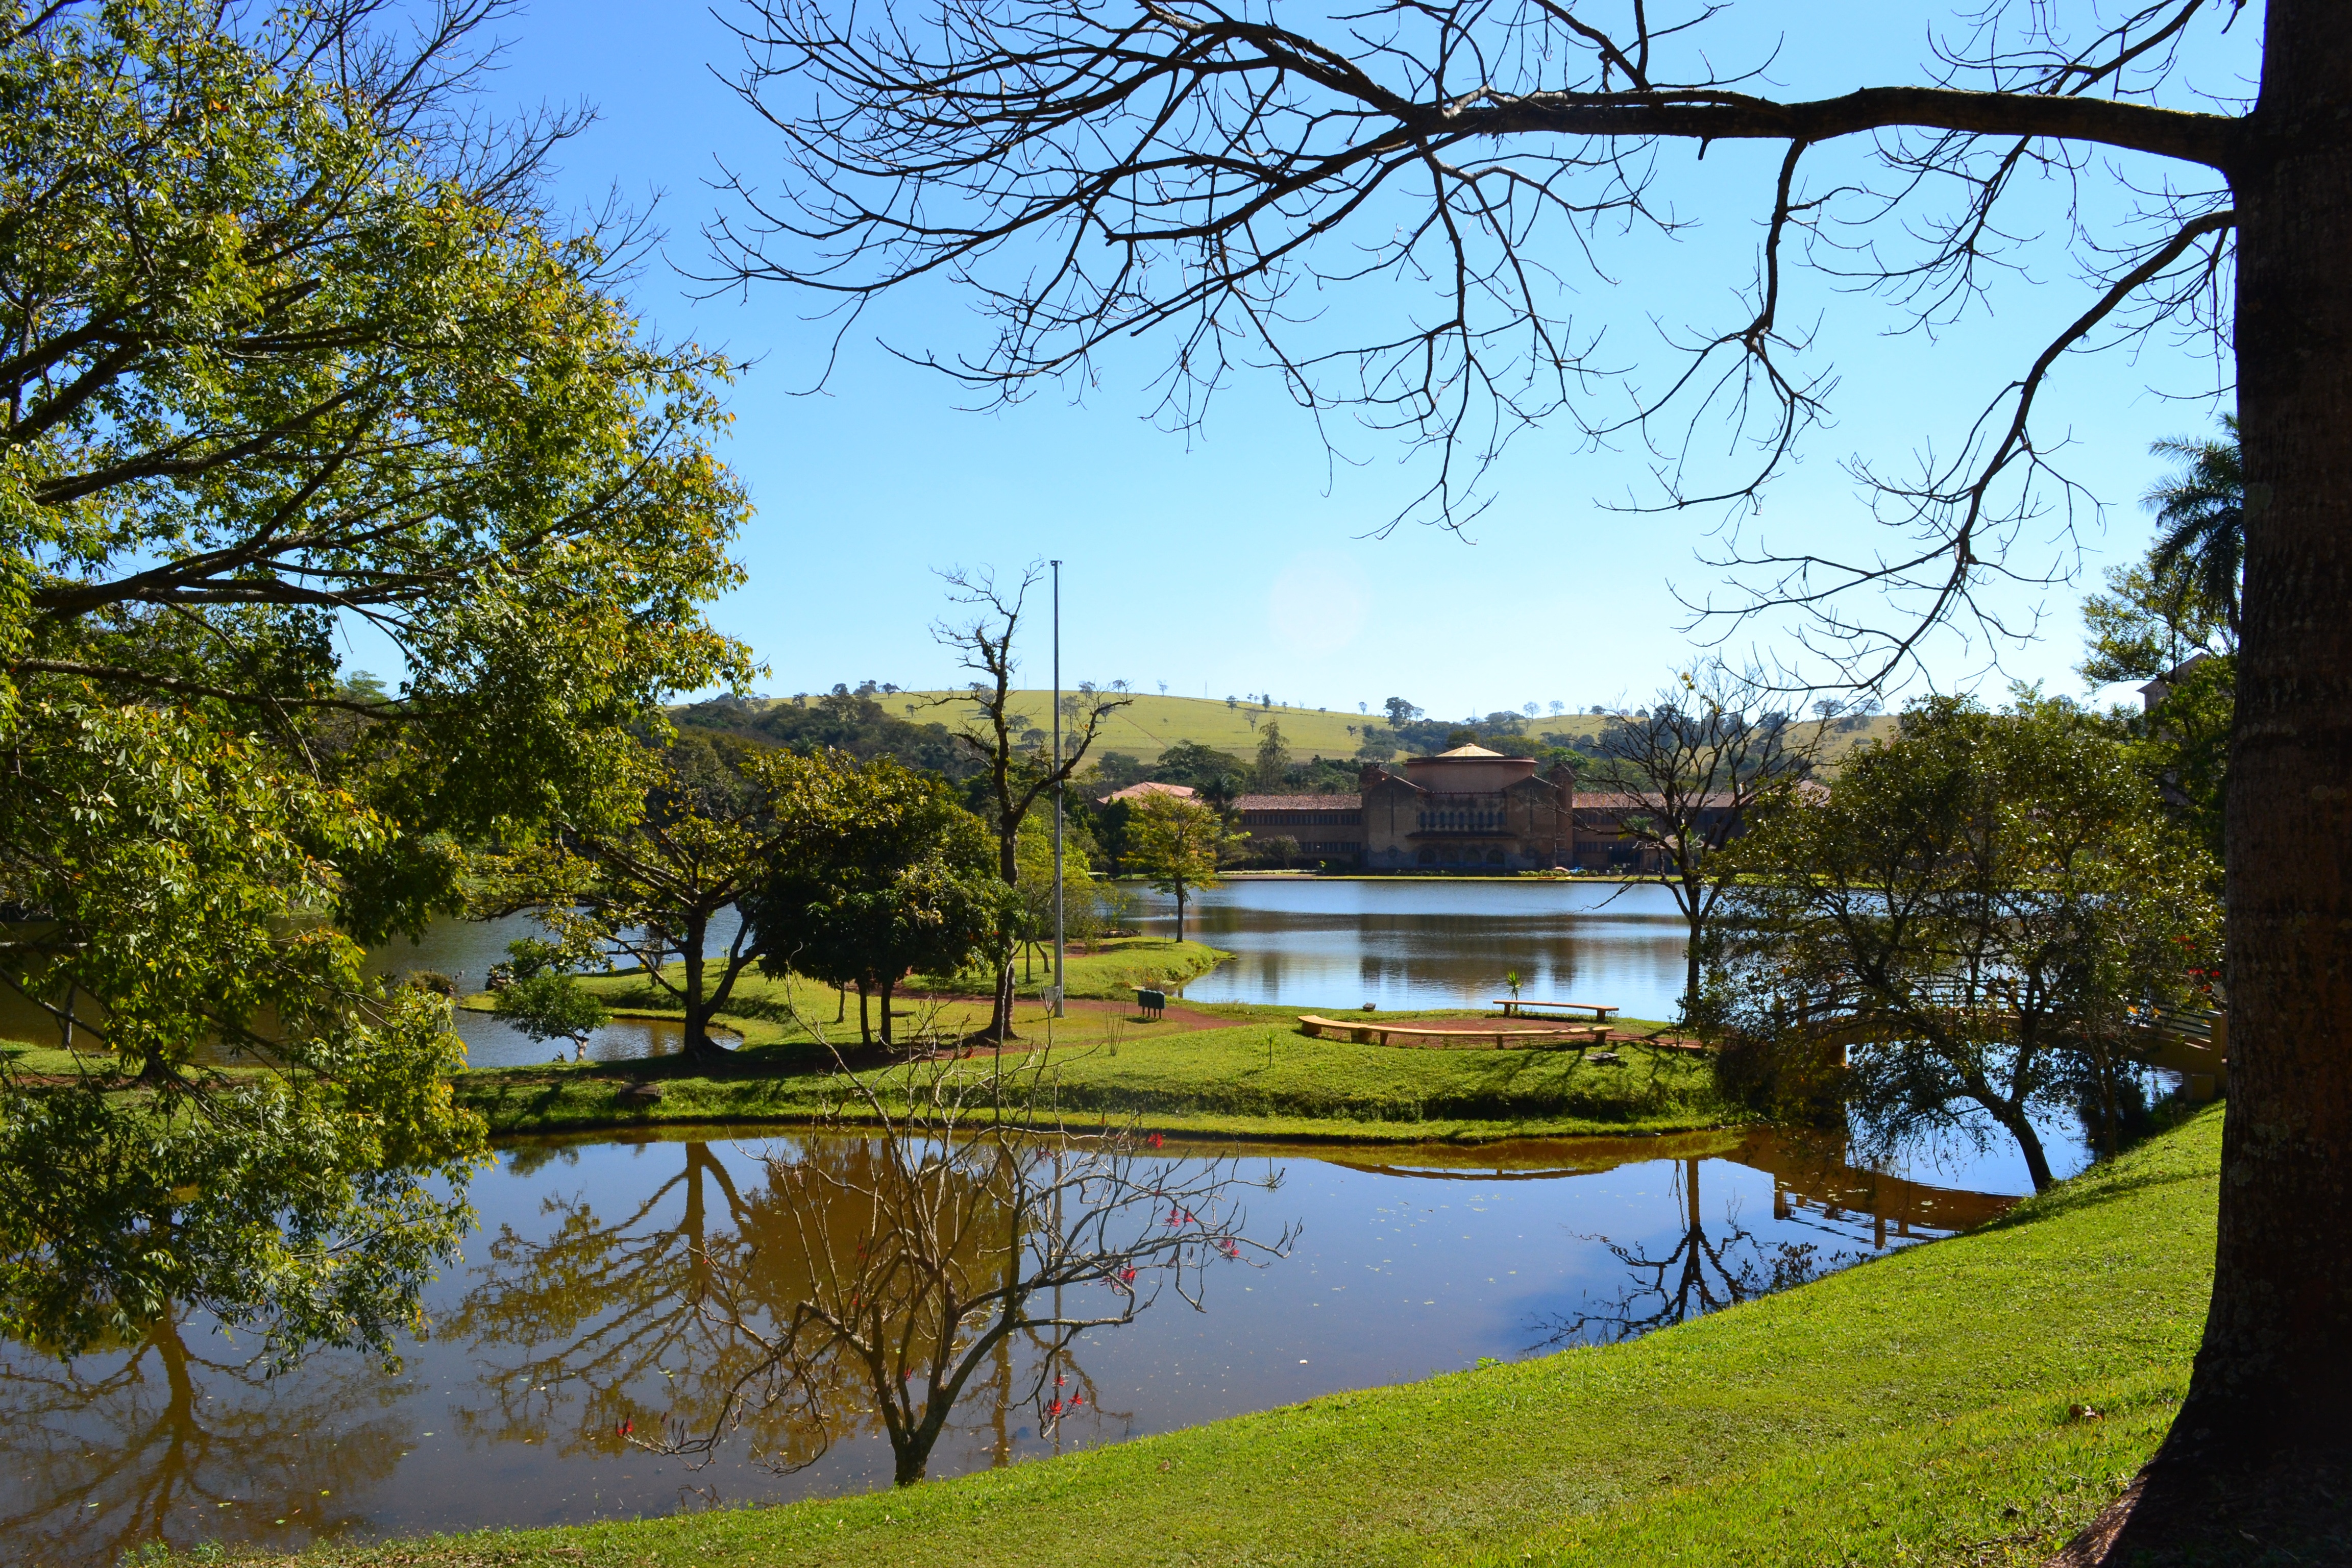
tree, water, grass, sky, lake, river, pond, reflection, autumn, park, reservoir, garden, waterway, trees, hotel, wetland, estate, brazil, minas, rural area, fish pond, arax, big hotel, woody plant